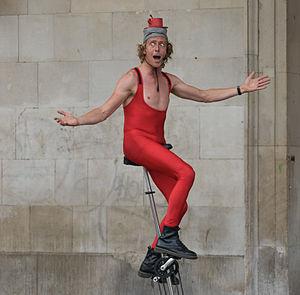
Covent Garden est un quartier de Londres en Angleterre à la limite est de West End, entre St. Martin's Lane et Drury Lane. Il est associé à l'ancien marché de fruits et légumes de la place centrale, qui est maintenant un site commercial et touristique fort populaire, ainsi qu'au Royal Opera House, qui est également connu sous le nom de « Covent Garden ». Le quartier est divisé par l'artère principale de Long Acre, au nord de laquelle se trouvent les boutiques indépendantes centralisées sur Neal's Yard et Seven Dials, tandis que le sud abrite sur la place centrale les artistes de rue et la plupart des superbes bâtiments, théâtres et lieux de divertissement, y compris le théâtre de Drury Lane et le musée du transport de Londres.